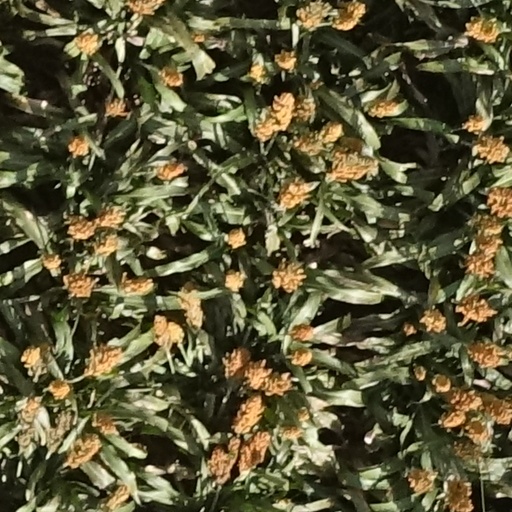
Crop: sorghum